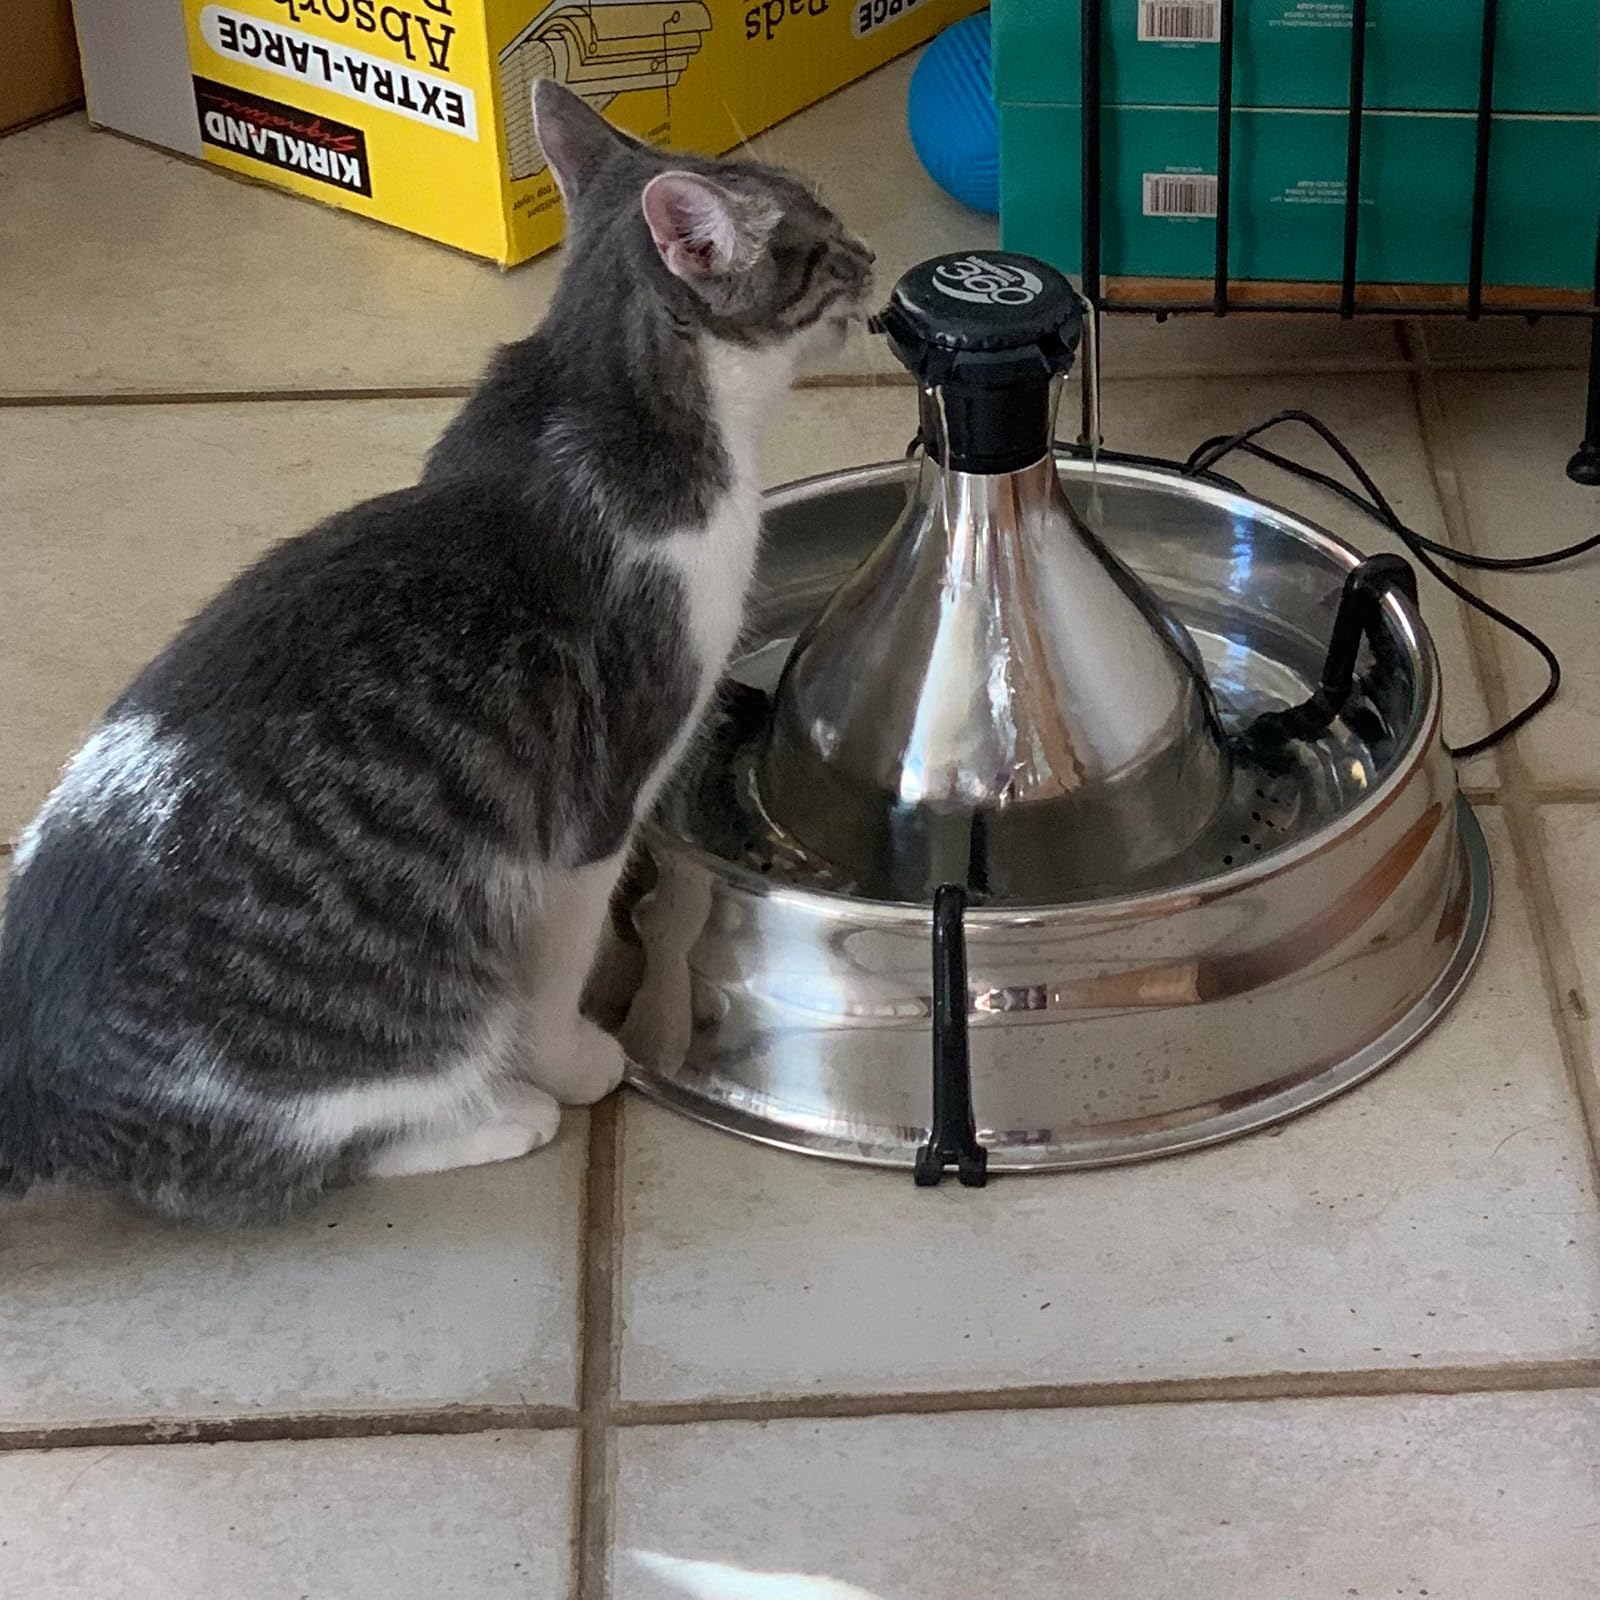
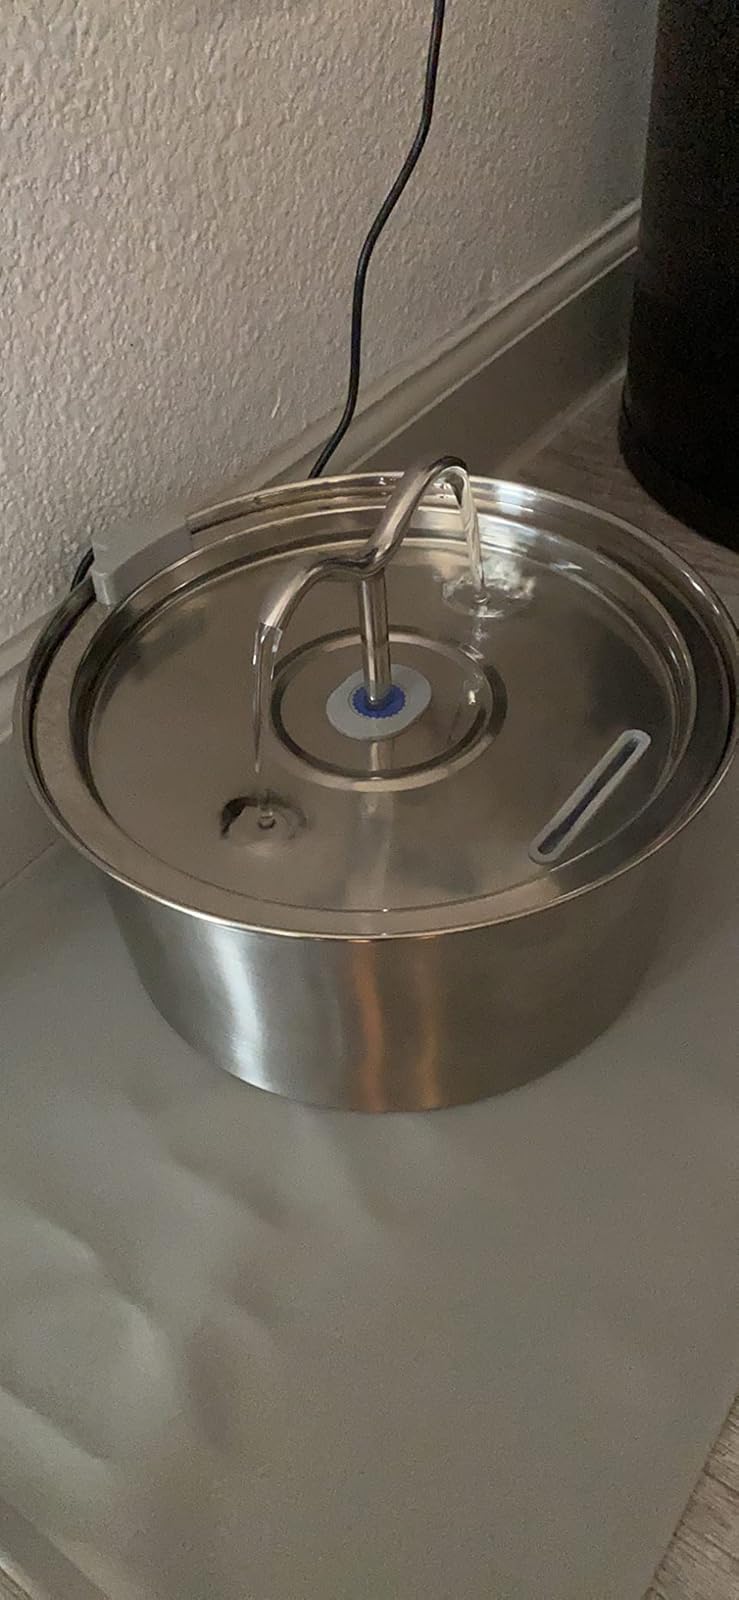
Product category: items_bowl
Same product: no